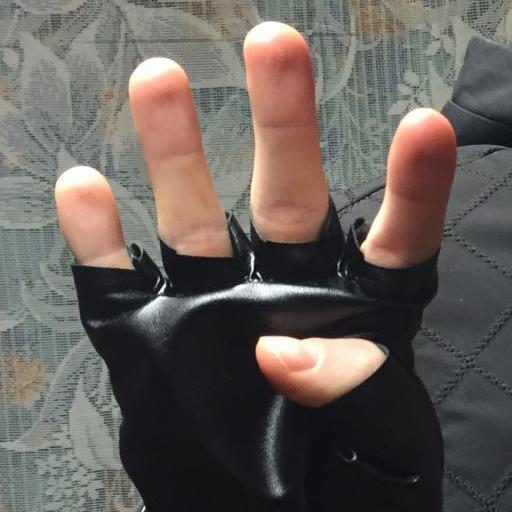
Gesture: four